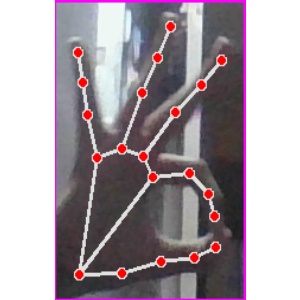
अक्षर: ण